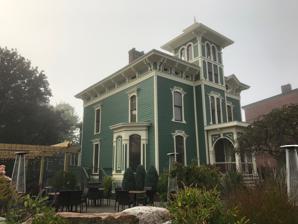
Building: Capt. Simon Johnston House
Country: United States of America
Year built: 1882
Historic house in New York, United States United States historic place Capt. Simon Johnston House U.S. National Register of Historic Places Show map of New York Show map of the United States Location 507 Riverside Dr., Clayton, New York Coordinates 44°14′31″N 76°5′18″W / 44.24194°N 76.08833°W / 44.24194; -76.08833 Area 0.3 acres (0.12 ha) Built 1880 Architect Kenyon, Albert Architectural style Italianate NRHP reference No. 82003358 Added to NRHP June 17, 1982 Capt. Simon Johnston House , also known as Kemp House, is a historic home located at Clayton in Jefferson County, New York .  It was built in 1880-1882 and is a 2 + 1 ⁄ 2 -story frame Italianate style residence.  The main facade features an engaged central tower extending one story above a low pitched hipped roof.  The tower features a pagoda style roof. It was listed on the National Register of Historic Places in 1982. Gallery Capt Simon Johnston House (front) Capt Simon Johnston House (side) References